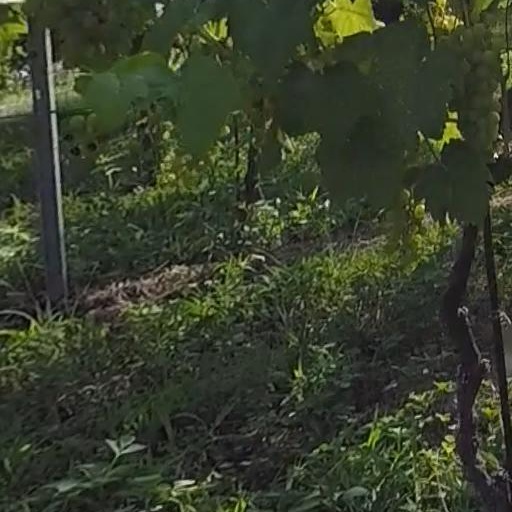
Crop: grape